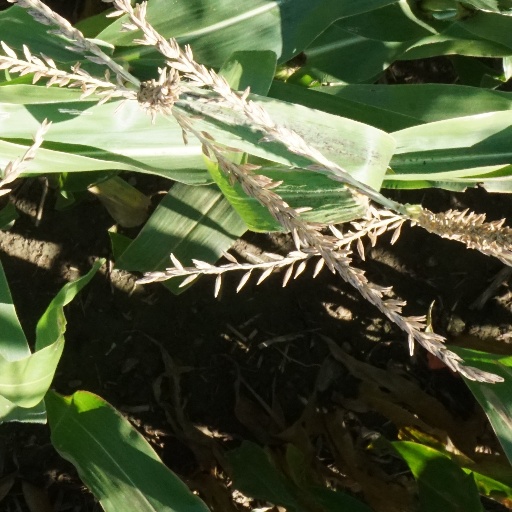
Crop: maize; corn